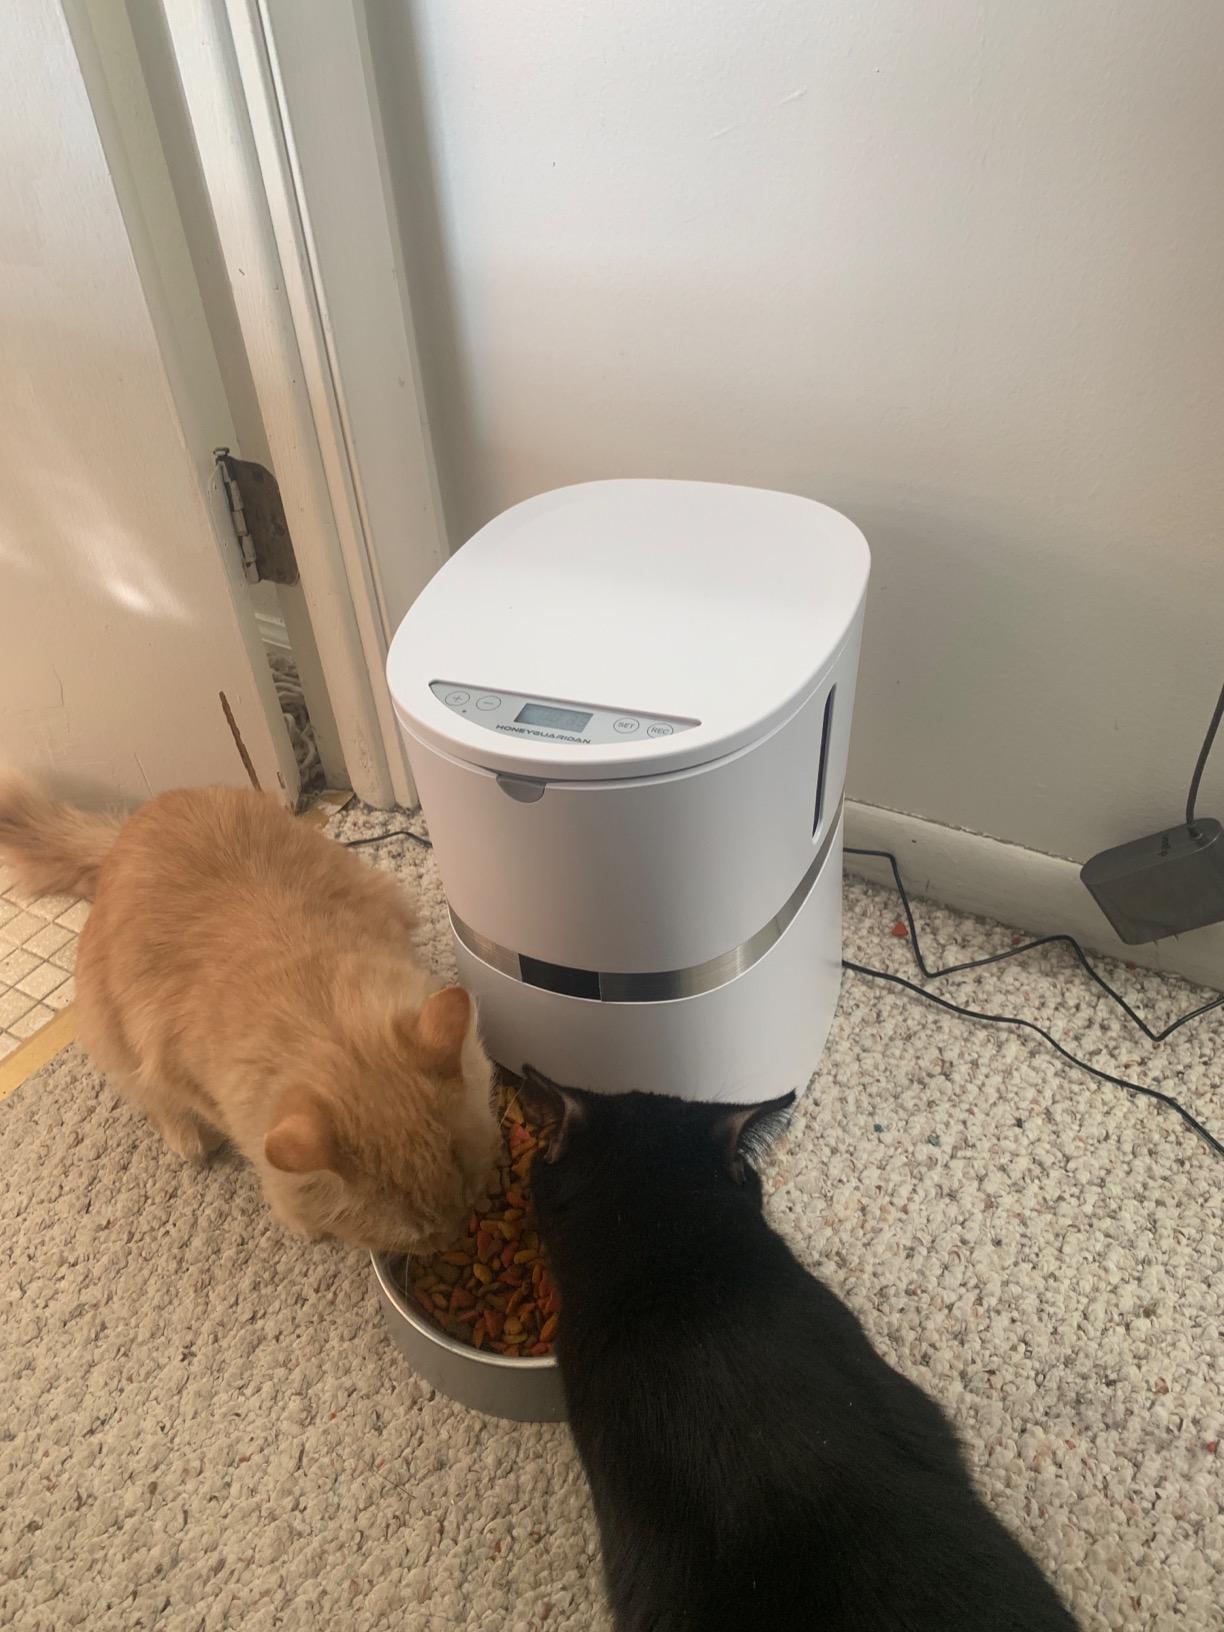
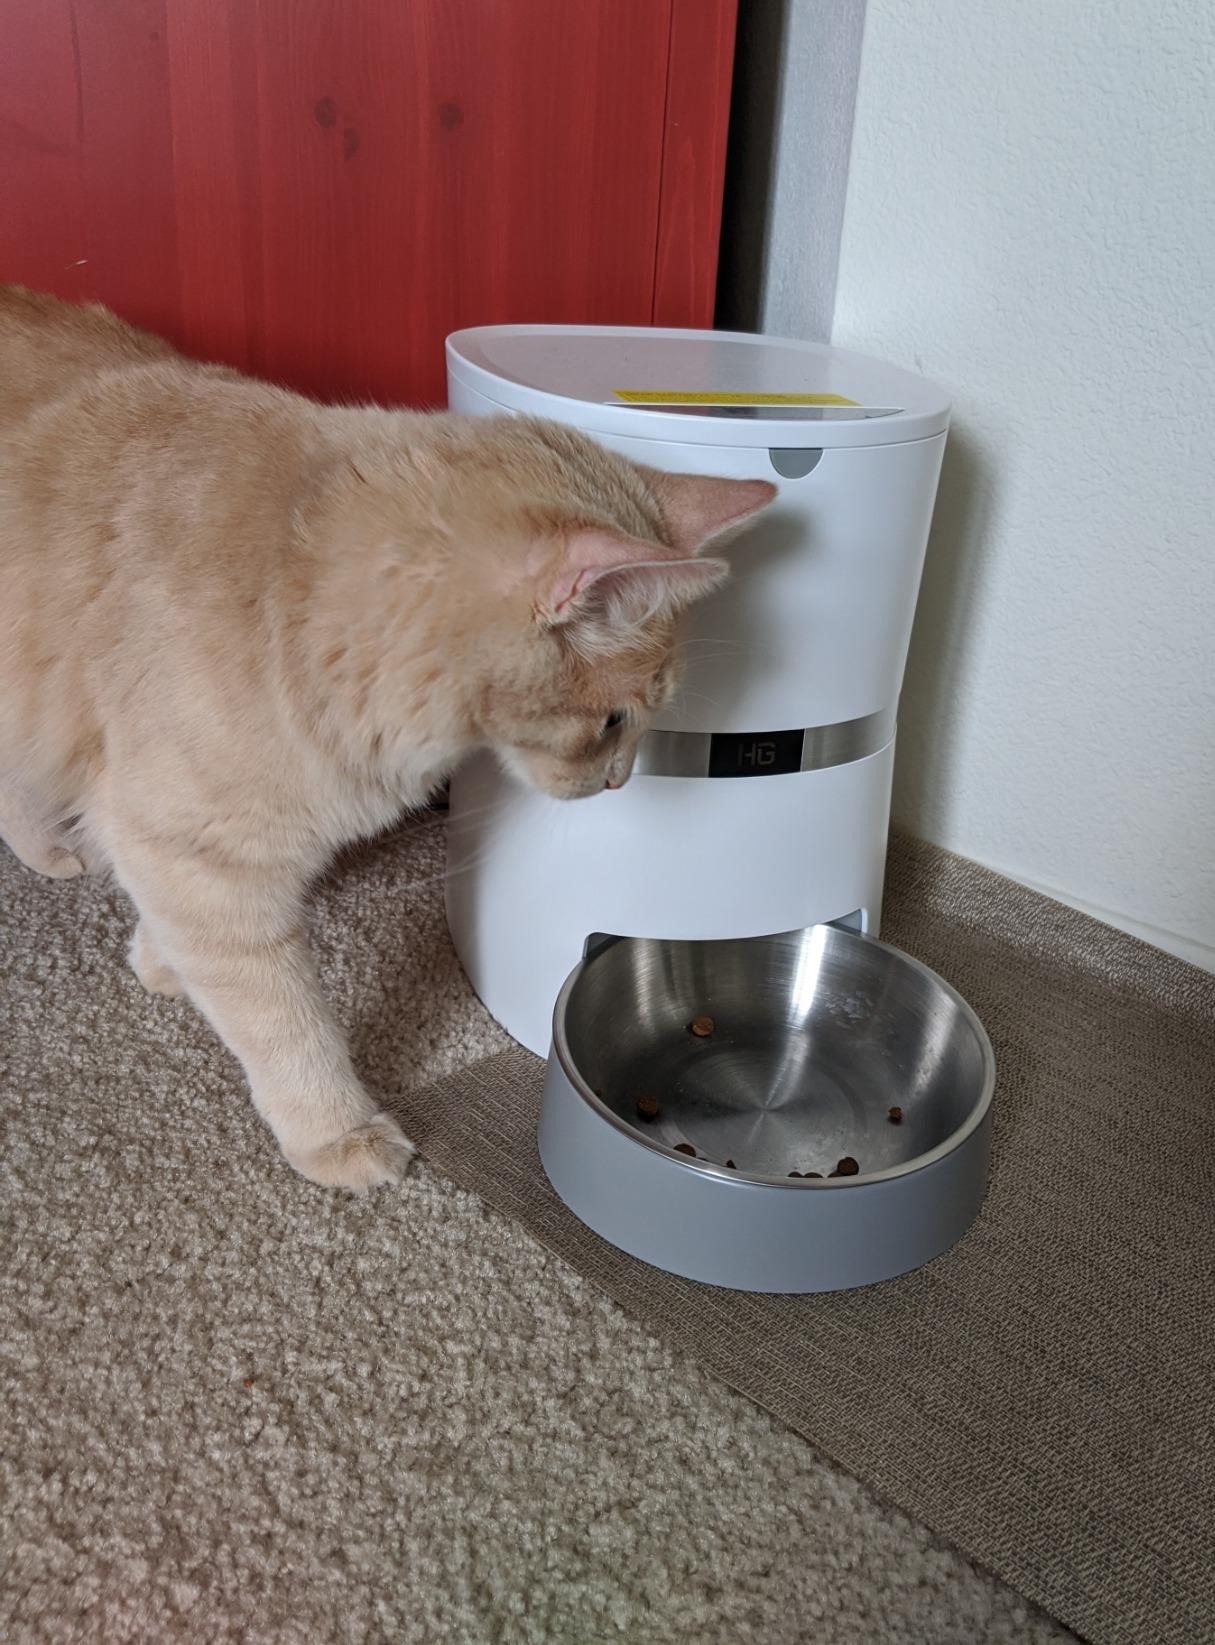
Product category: items_feeder
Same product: yes